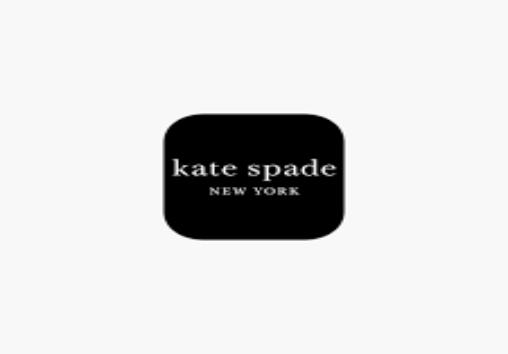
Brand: KATE SPADE-1
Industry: Clothes